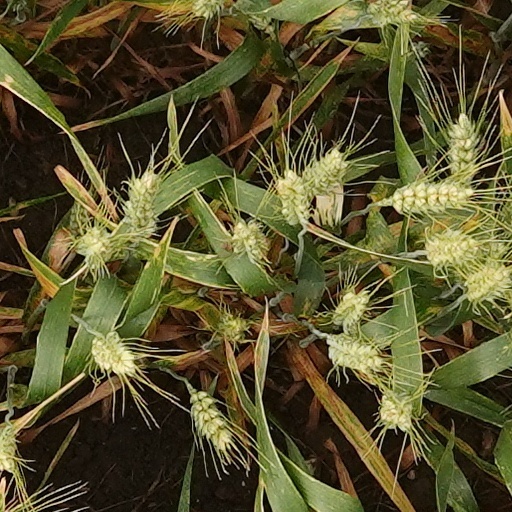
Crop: wheat